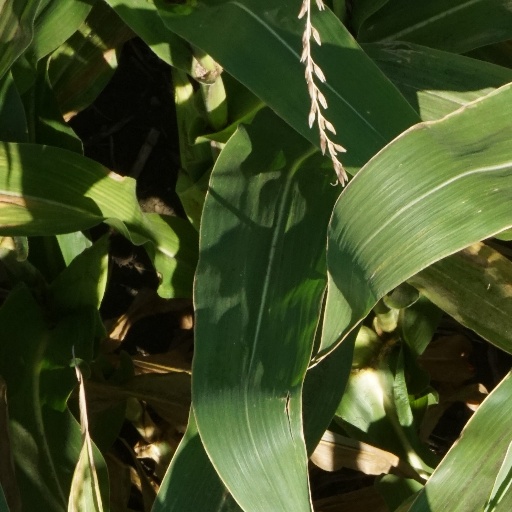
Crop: maize; corn